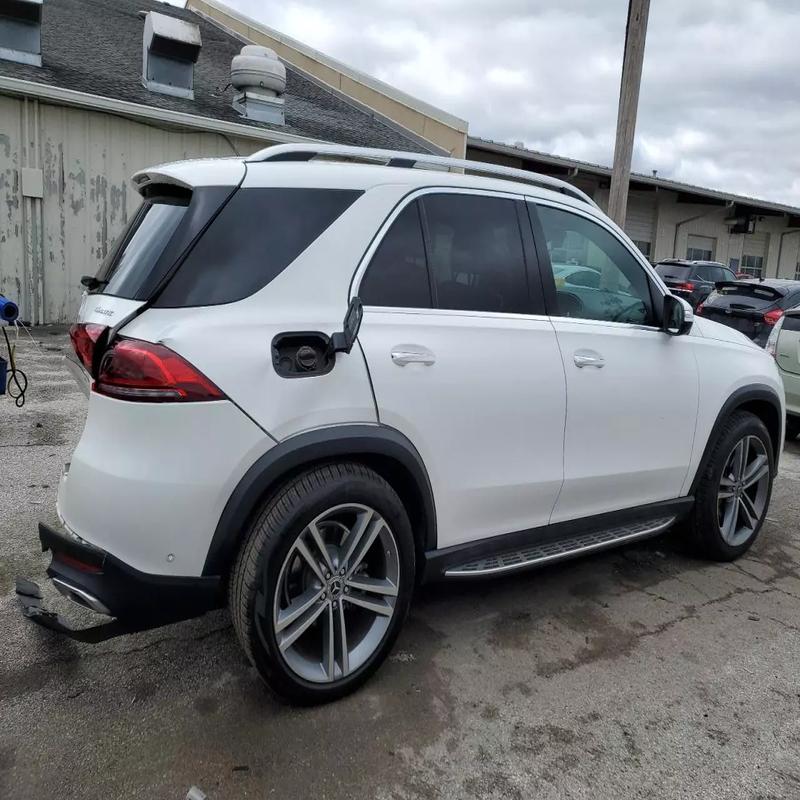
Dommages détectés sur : pare-choc arrière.
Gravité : mineur